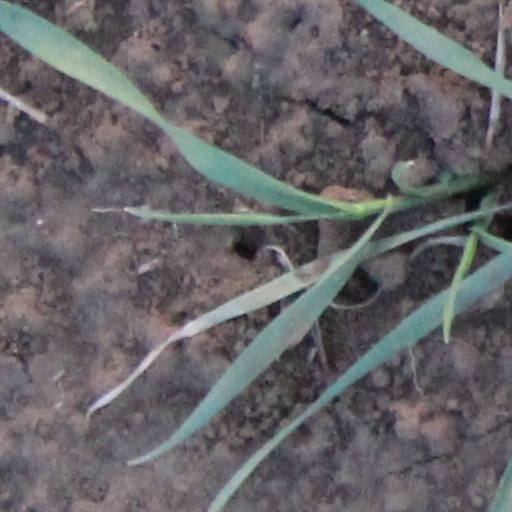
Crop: wheat